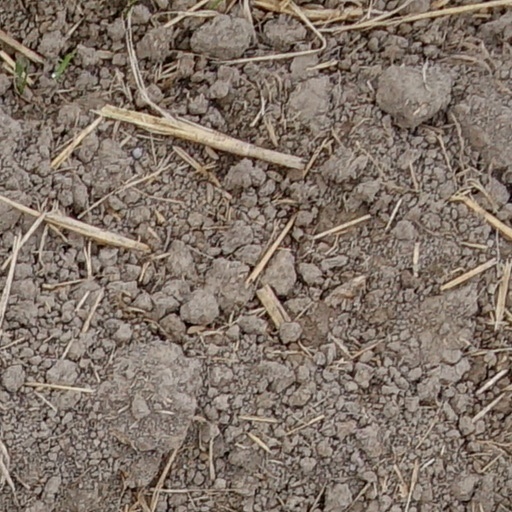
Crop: wheat